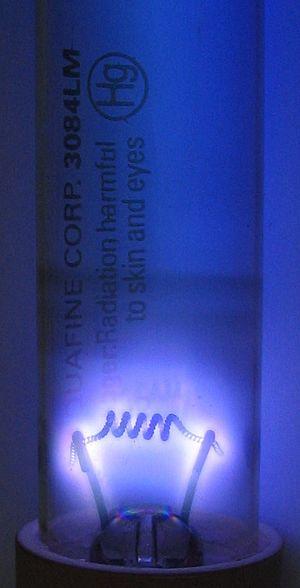
Lampe germicide
Une lampe à décharge est une lampe électrique constituée d'un tube ou d'une ampoule en verre remplie de gaz ou de vapeur métallique, sous haute ou basse pression, au travers duquel on fait passer un courant électrique, il s'ensuit une conversion en photons donc de la lumière.